Trolleybuses in Trieste

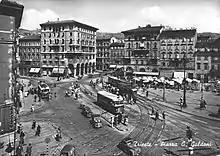
Trieste, Goldoni Square in 1951 (on the left, trolleybus "Garavini" on route A)

The first trolleybus route in Trieste, “la linea dei colli” (the hills route), was inaugurated in 1935 between the central Goldoni Square and Campo Marzio, a neighborhood in the south of the city near the new commercial port.